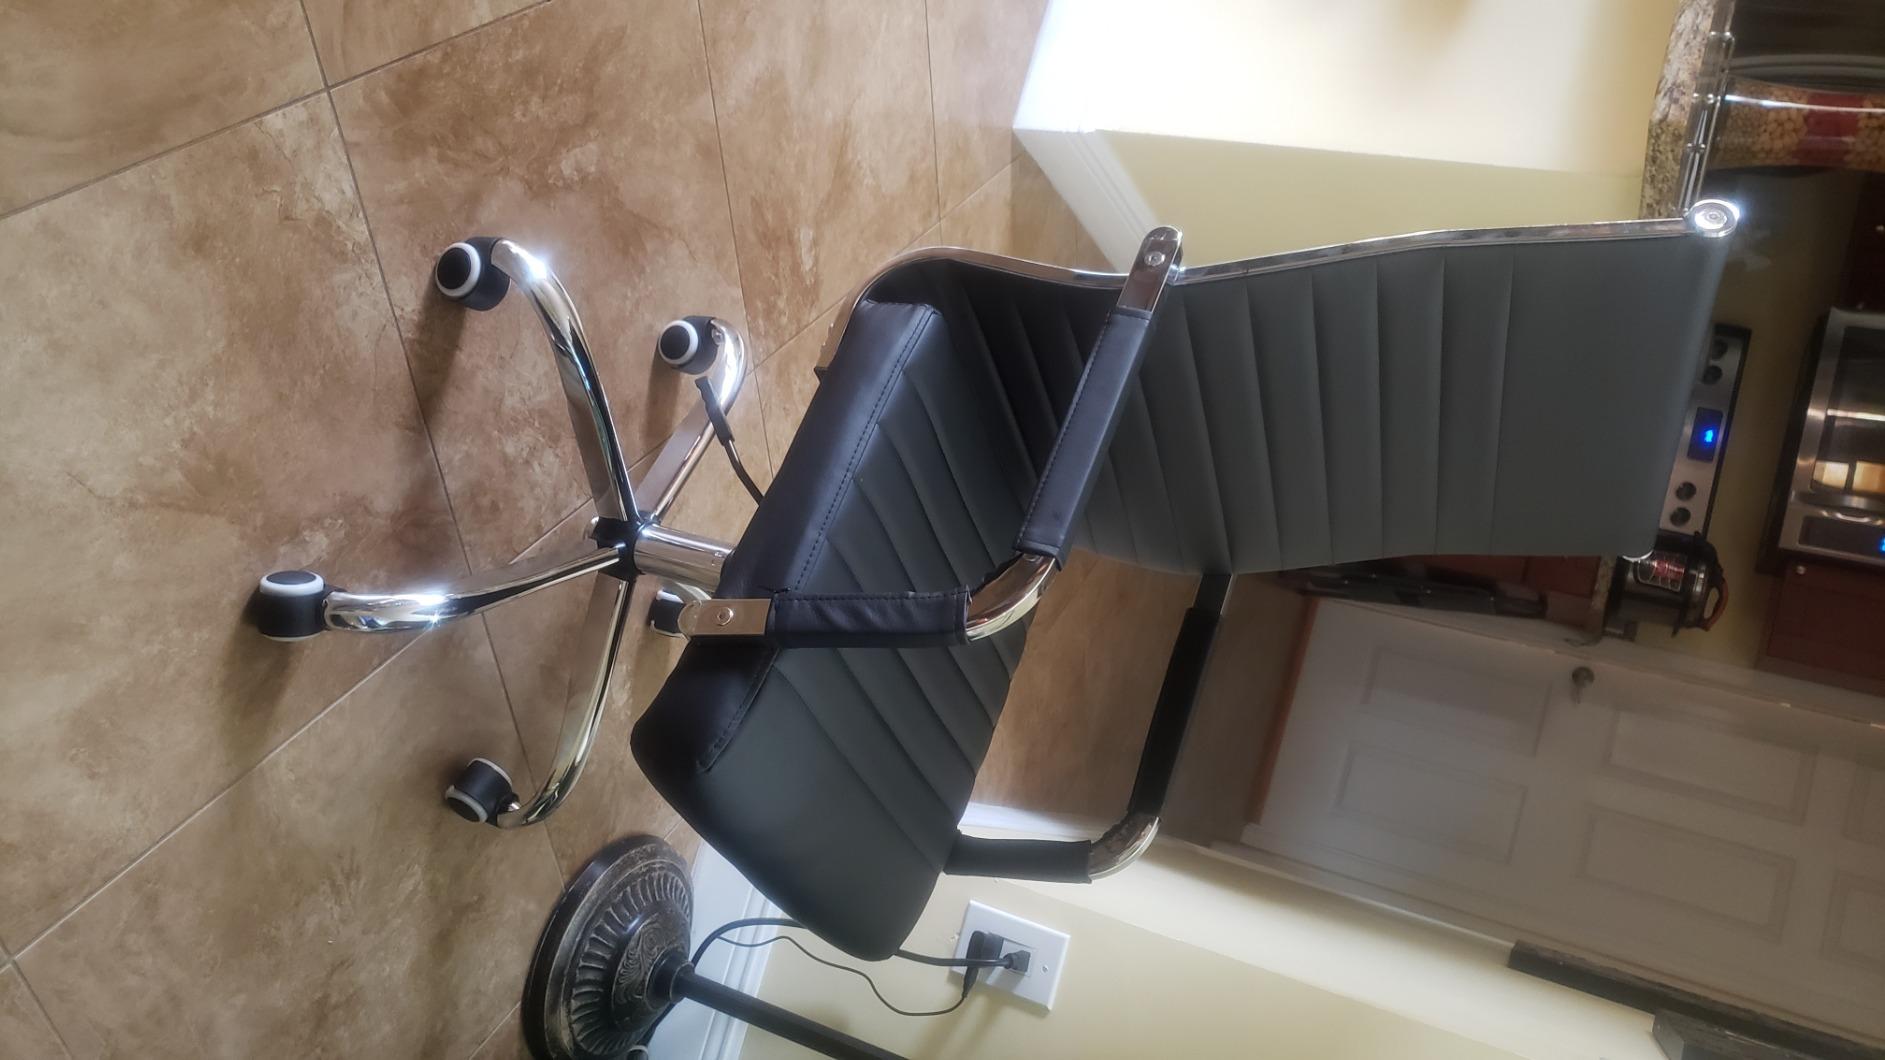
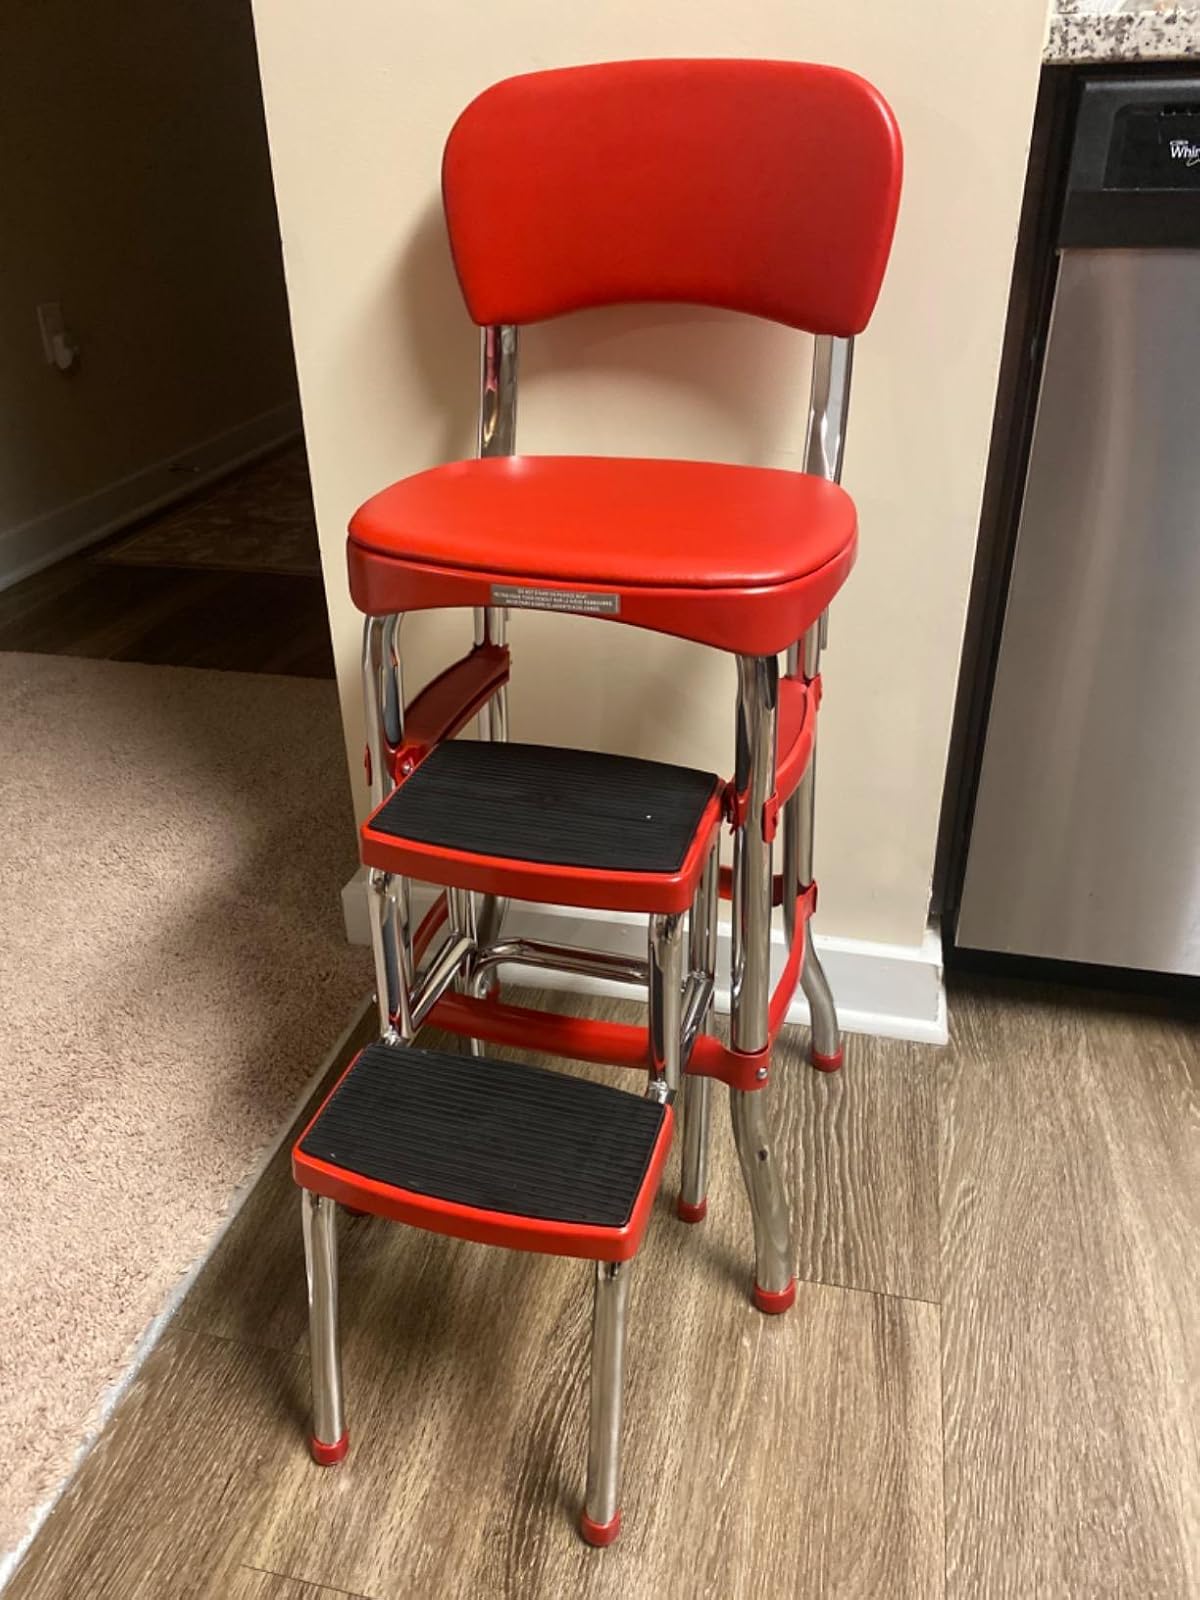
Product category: items_chair
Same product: no